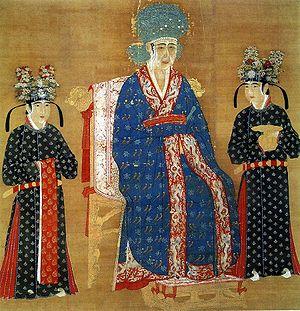
La peinture de portrait est un genre de la peinture où l'intention est de montrer l'apparence visuelle du modèle. Le terme est généralement appliqué à la représentation de sujets humains. En plus de la peinture, les portraits peuvent également être faits au moyen d'autres médias tels que gravure, lithographie, photographie, vidéo et médias numériques.